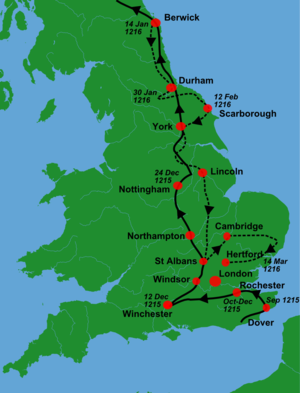
La première guerre des Barons est une guerre civile qui frappe le royaume d'Angleterre de 1215 à 1217.
Jean, dit sans Terre, fut roi d'Angleterre, seigneur d'Irlande et duc d'Aquitaine de 1199 à sa mort.